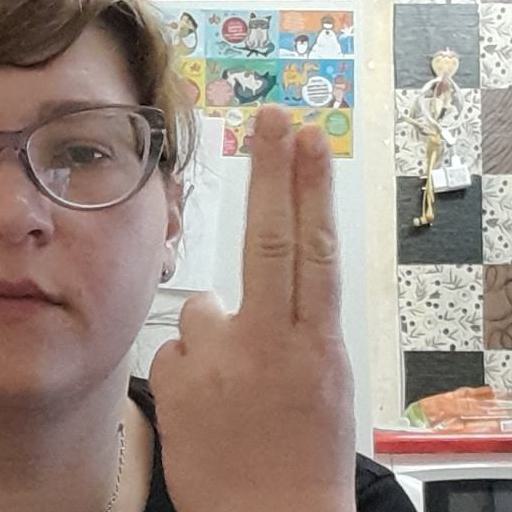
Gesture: two_up_inverted